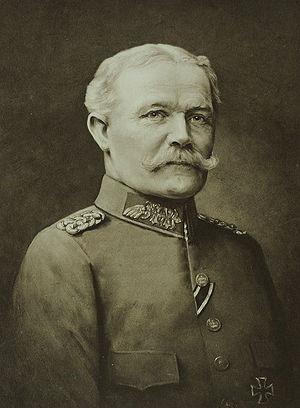
Karl Ludwig d’Elsa, né le 1ᵉʳ novembre 1849 et mort le 22 juillet 1922, est un officier saxon. Il participe à la guerre franco-allemande de 1870. Il progresse dans la hiérarchie de l'armée allemande et devient commandant du XIIᵉ corps d'armée. Lors de la Première Guerre mondiale, il combat sous les ordres de von Hausen à la IIIᵉ armée allemande et combat aux marais de Saint-Gond. Il combat ensuite lors de la bataille de l'Aisne. Il quitte le service actif en janvier 1917, il préside après guerre et jusqu'à sa mort l'association des anciens combattants saxons.